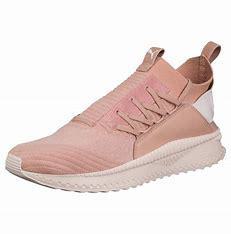
Brand: Puma
Model: Tsugi Jun